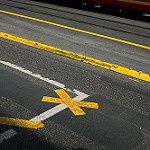
Scene: Outdoor